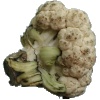
Label: cauliflower